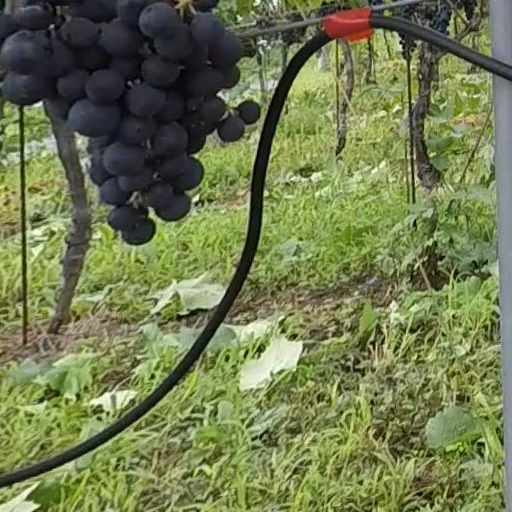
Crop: grape